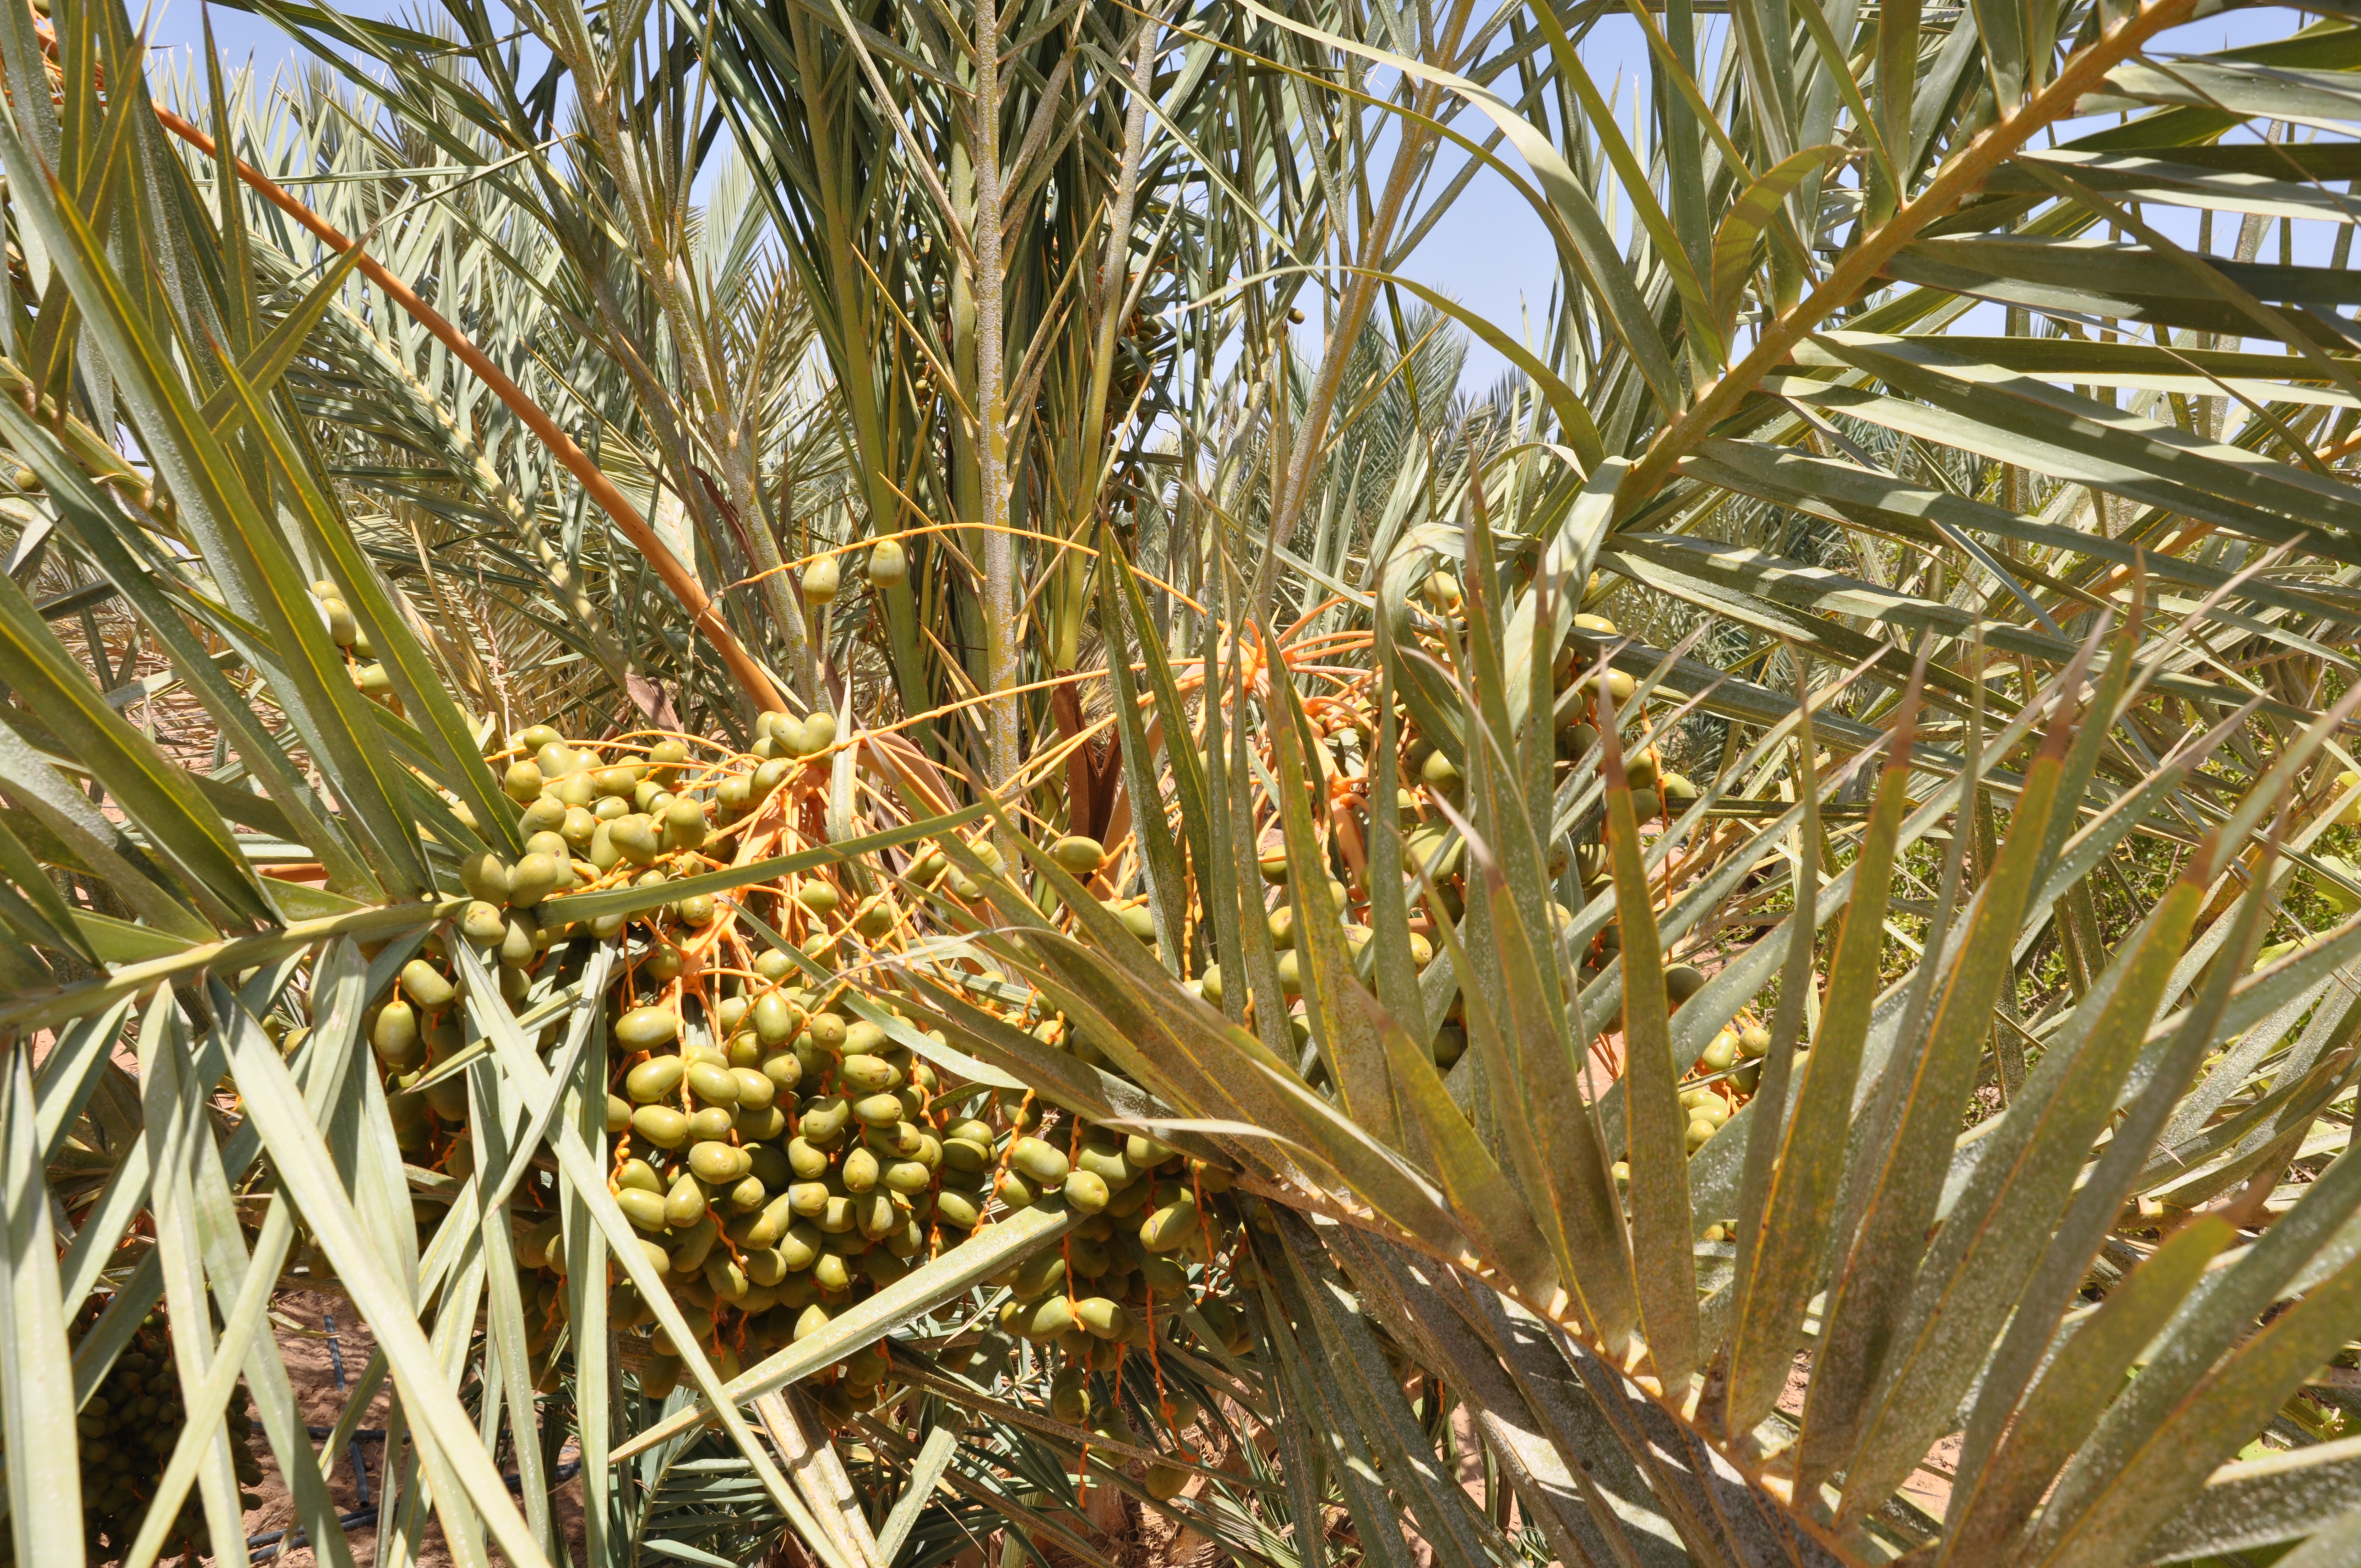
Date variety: Boufagous